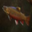
Label: trout